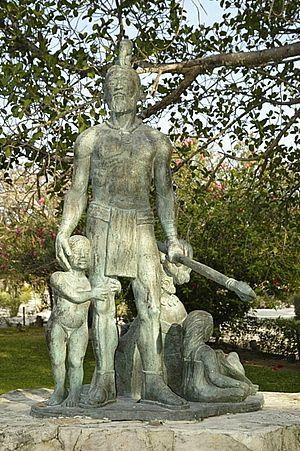
Gonzalo Guerrero est un soldat et marin espagnol qui, après avoir survécu à un naufrage en 1511, parvint à s'intégrer dans une tribu maya et à devenir un chef de guerre respecté qui combattra l'Empire espagnol jusqu'à sa mort.